Neodymium

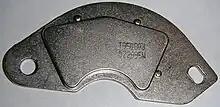
Neodymium magnet on a mu-metal bracket from a hard drive

Neodymium is rarely found in nature as a free element, instead occurring in ores such as monazite and bastnäsite (which are mineral groups rather than single minerals) that contain small amounts of all rare-earth elements. Neodymium is rarely dominant in these minerals, with exceptions such as monazite-(Nd) and kozoite-(Nd). The main mining areas are in China, United States, Brazil, India, Sri Lanka, and Australia.